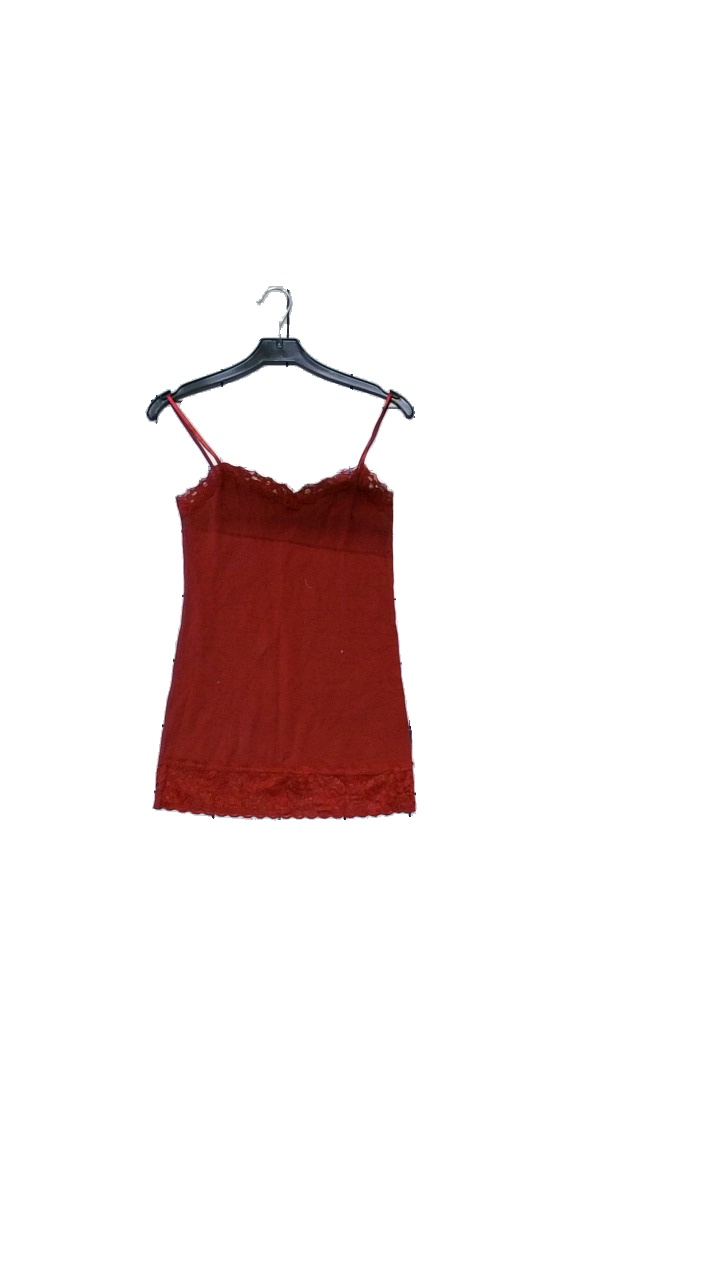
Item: Night Gown (Ladies)
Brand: Amisu (new Yorker)
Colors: Red
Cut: Regular
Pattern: Lace
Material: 95% cotton, 5% elastane
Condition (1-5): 4
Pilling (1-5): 3
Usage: Reuse
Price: <50